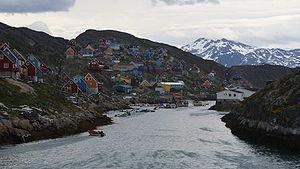
Kangaamiut est un village groenlandais situé dans la municipalité de Qeqqata près de Maniitsoq au sud-ouest du Groenland. La population était de 353 habitants en 2013.